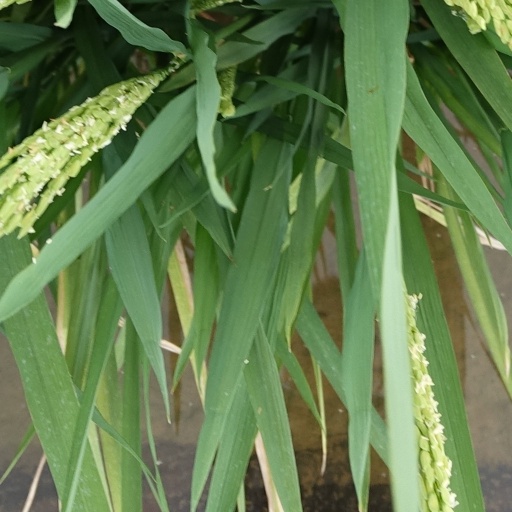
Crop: rice